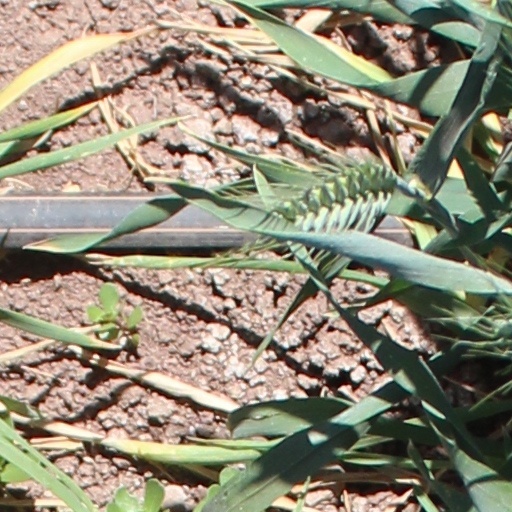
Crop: wheat